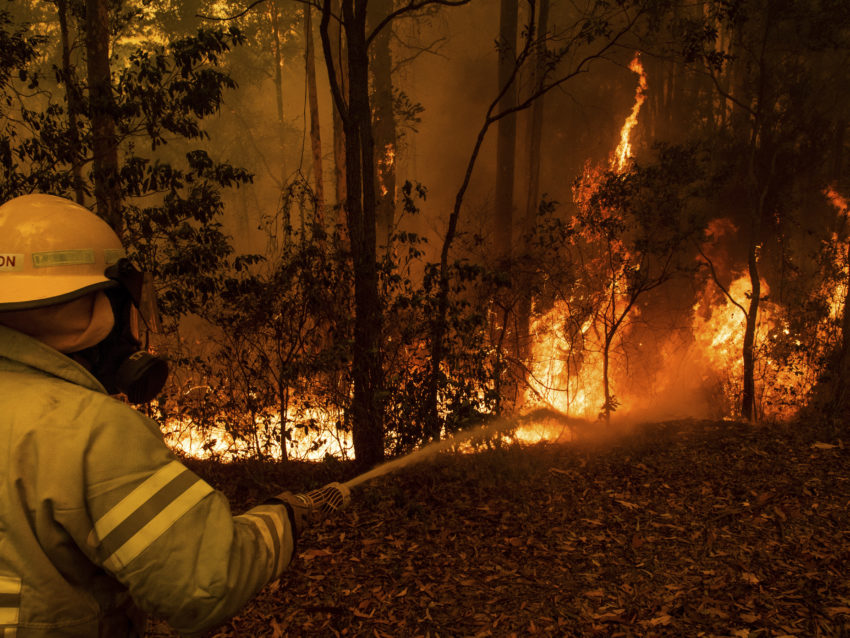
Fire: yes
Smoke: yes